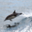
Label: dolphin